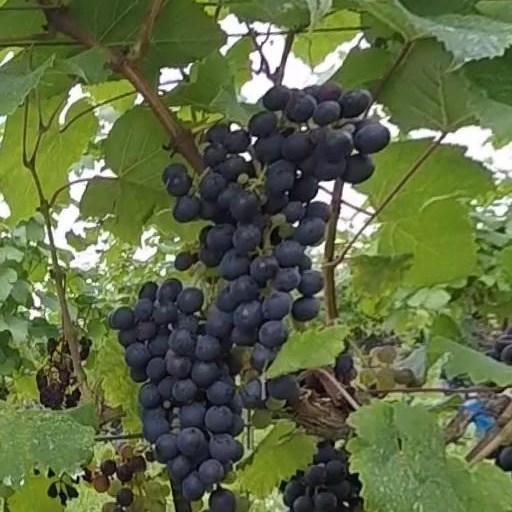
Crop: grape